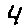
Label: 4